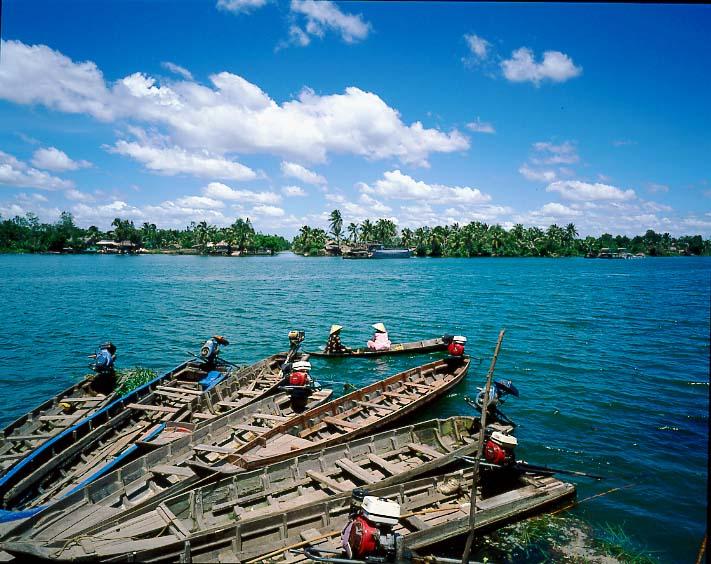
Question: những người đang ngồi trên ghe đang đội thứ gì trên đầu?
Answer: những người đang ngồi trên ghe đang đội chiếc nón lá trên đầu